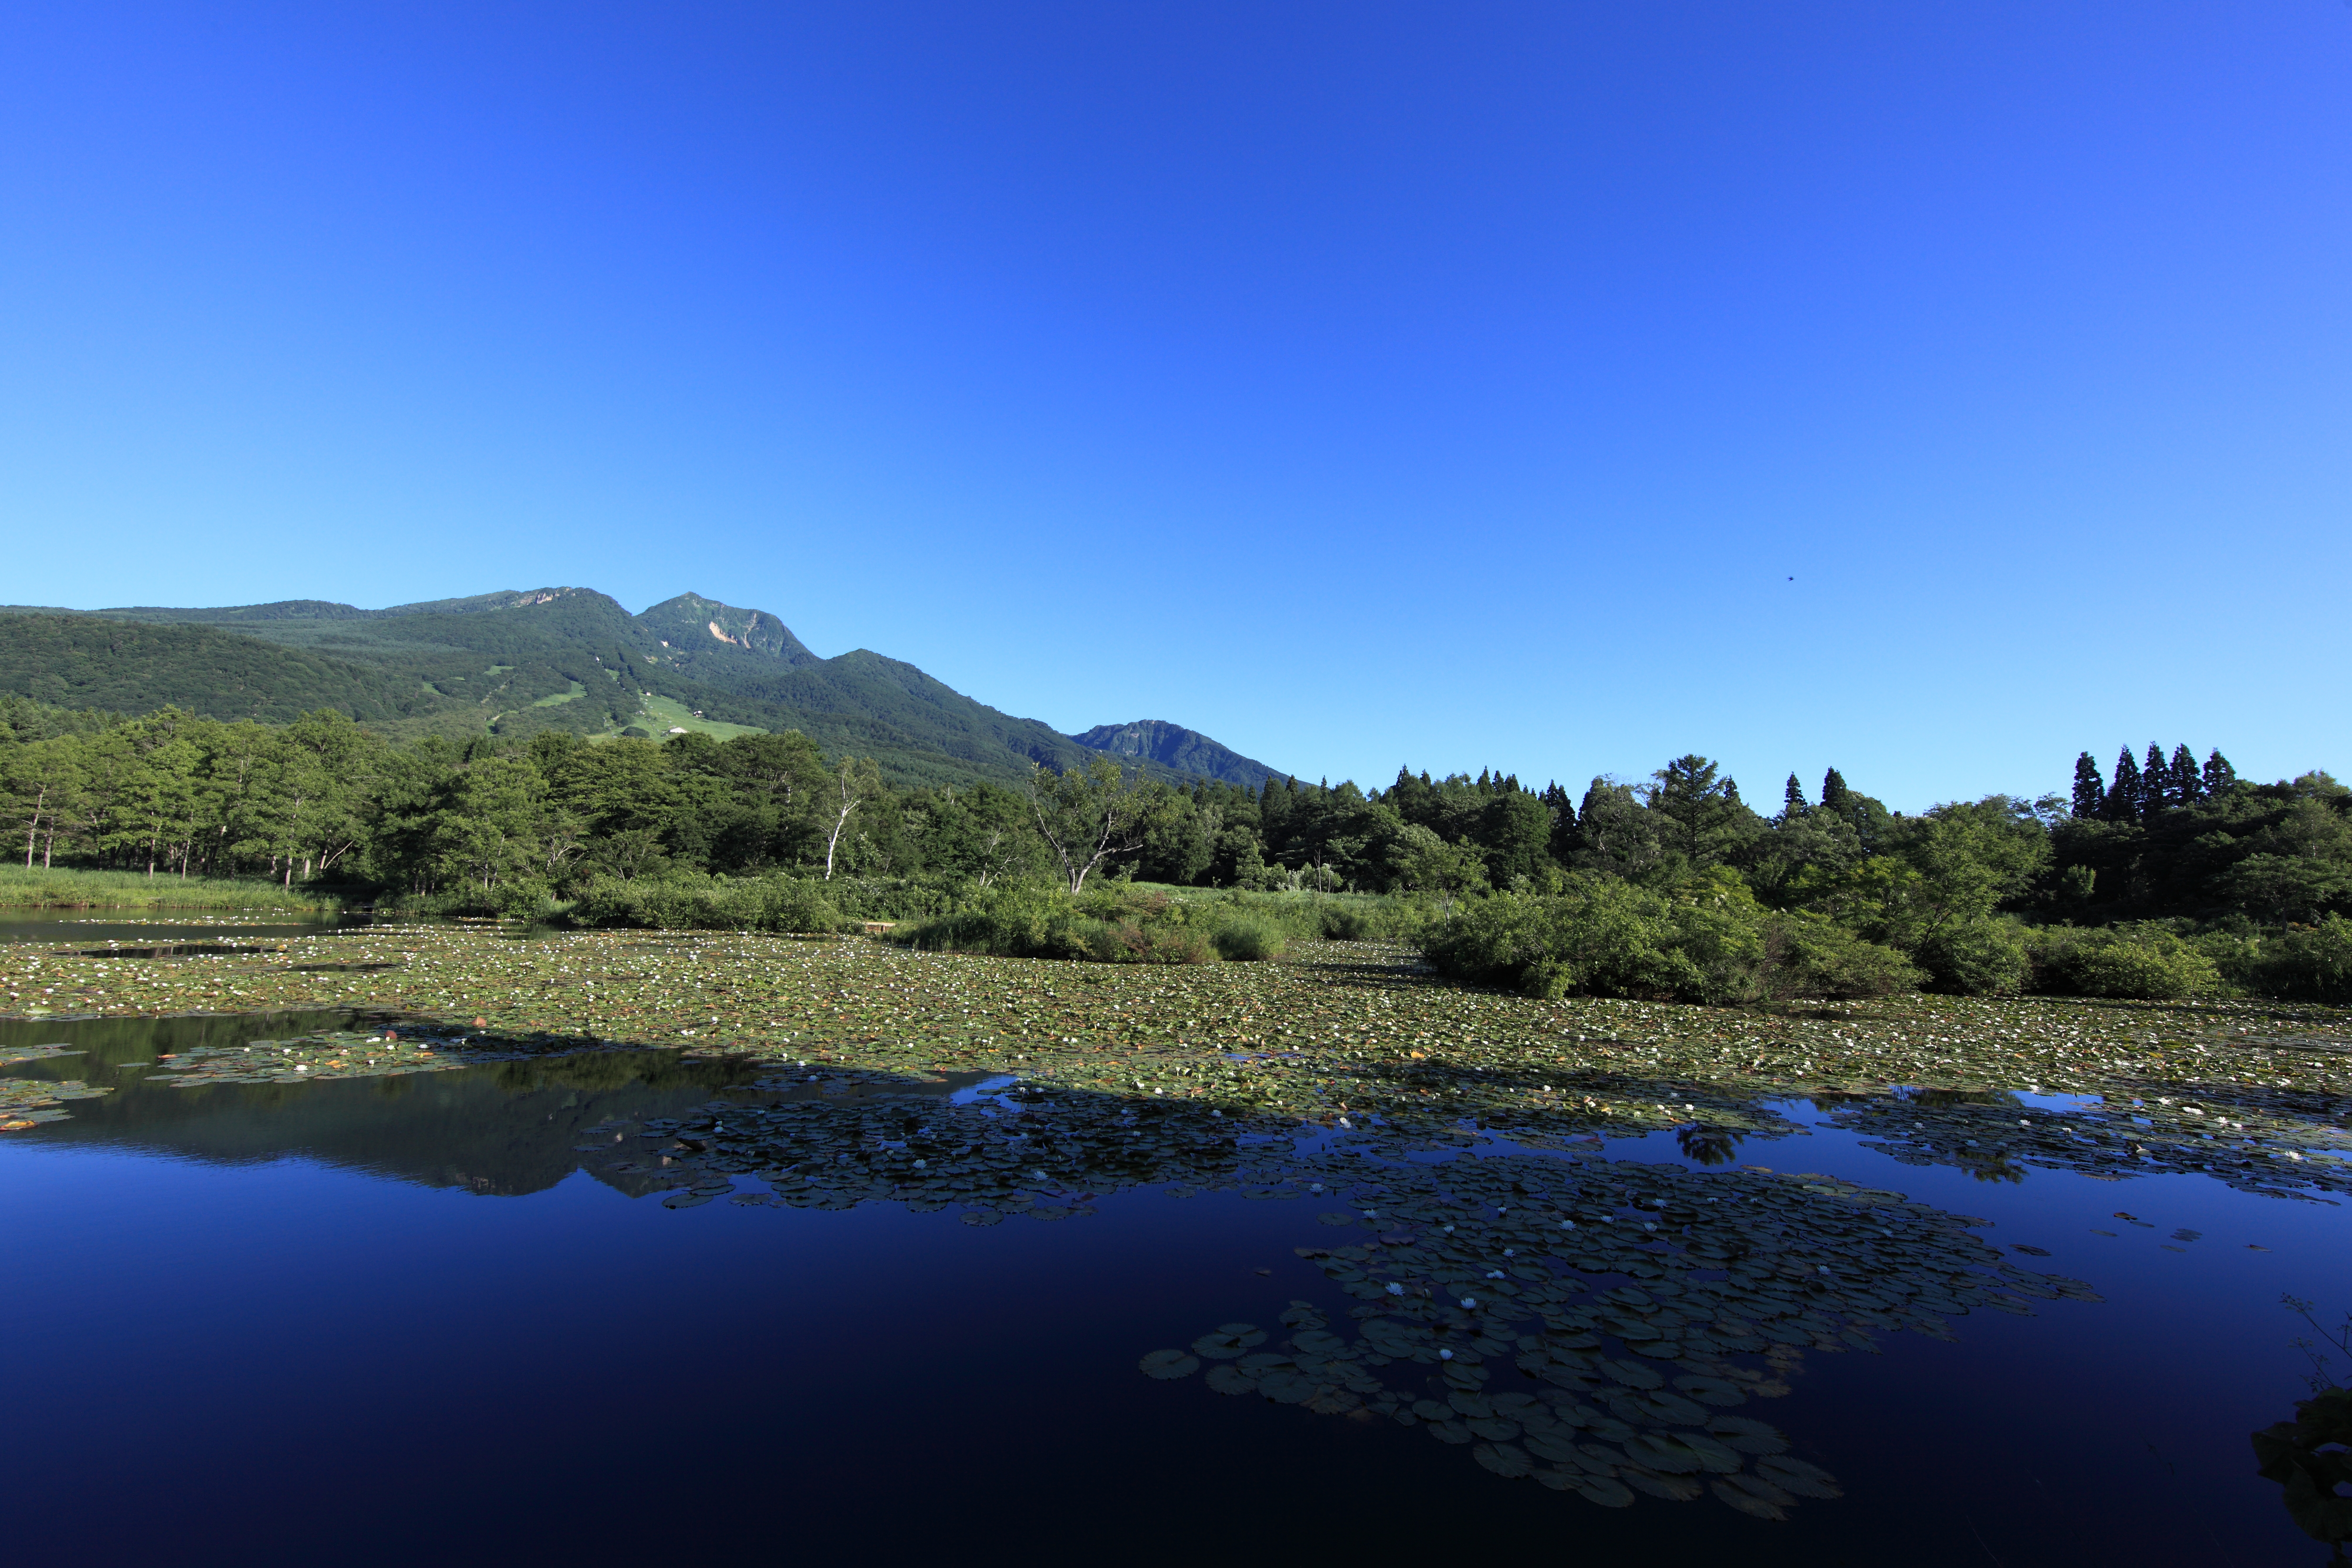
landscape, sea, water, nature, wilderness, mountain, sky, hill, lake, river, mountain range, pond, reflection, high, reservoir, body of water, cool image, plateau, 5d, hires, loch, markii, ecosystem, hi, res, resolution, niigata, myoko, myoukou, imoriike, canonef14mmf28liiusm, landform, natural environment, geographical feature, mountainous landforms